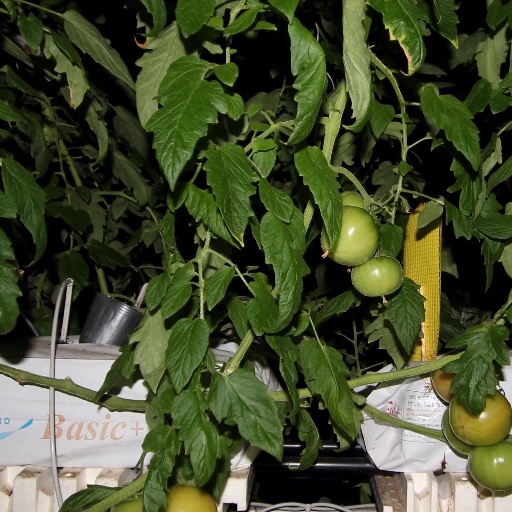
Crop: tomato